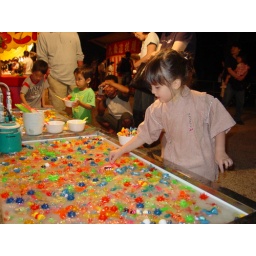
Aili tries to catch a bunch of plastic toys swirling around in a tub during the festival.